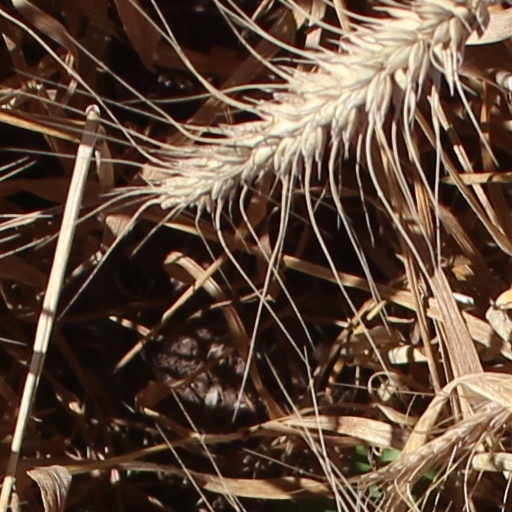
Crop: wheat